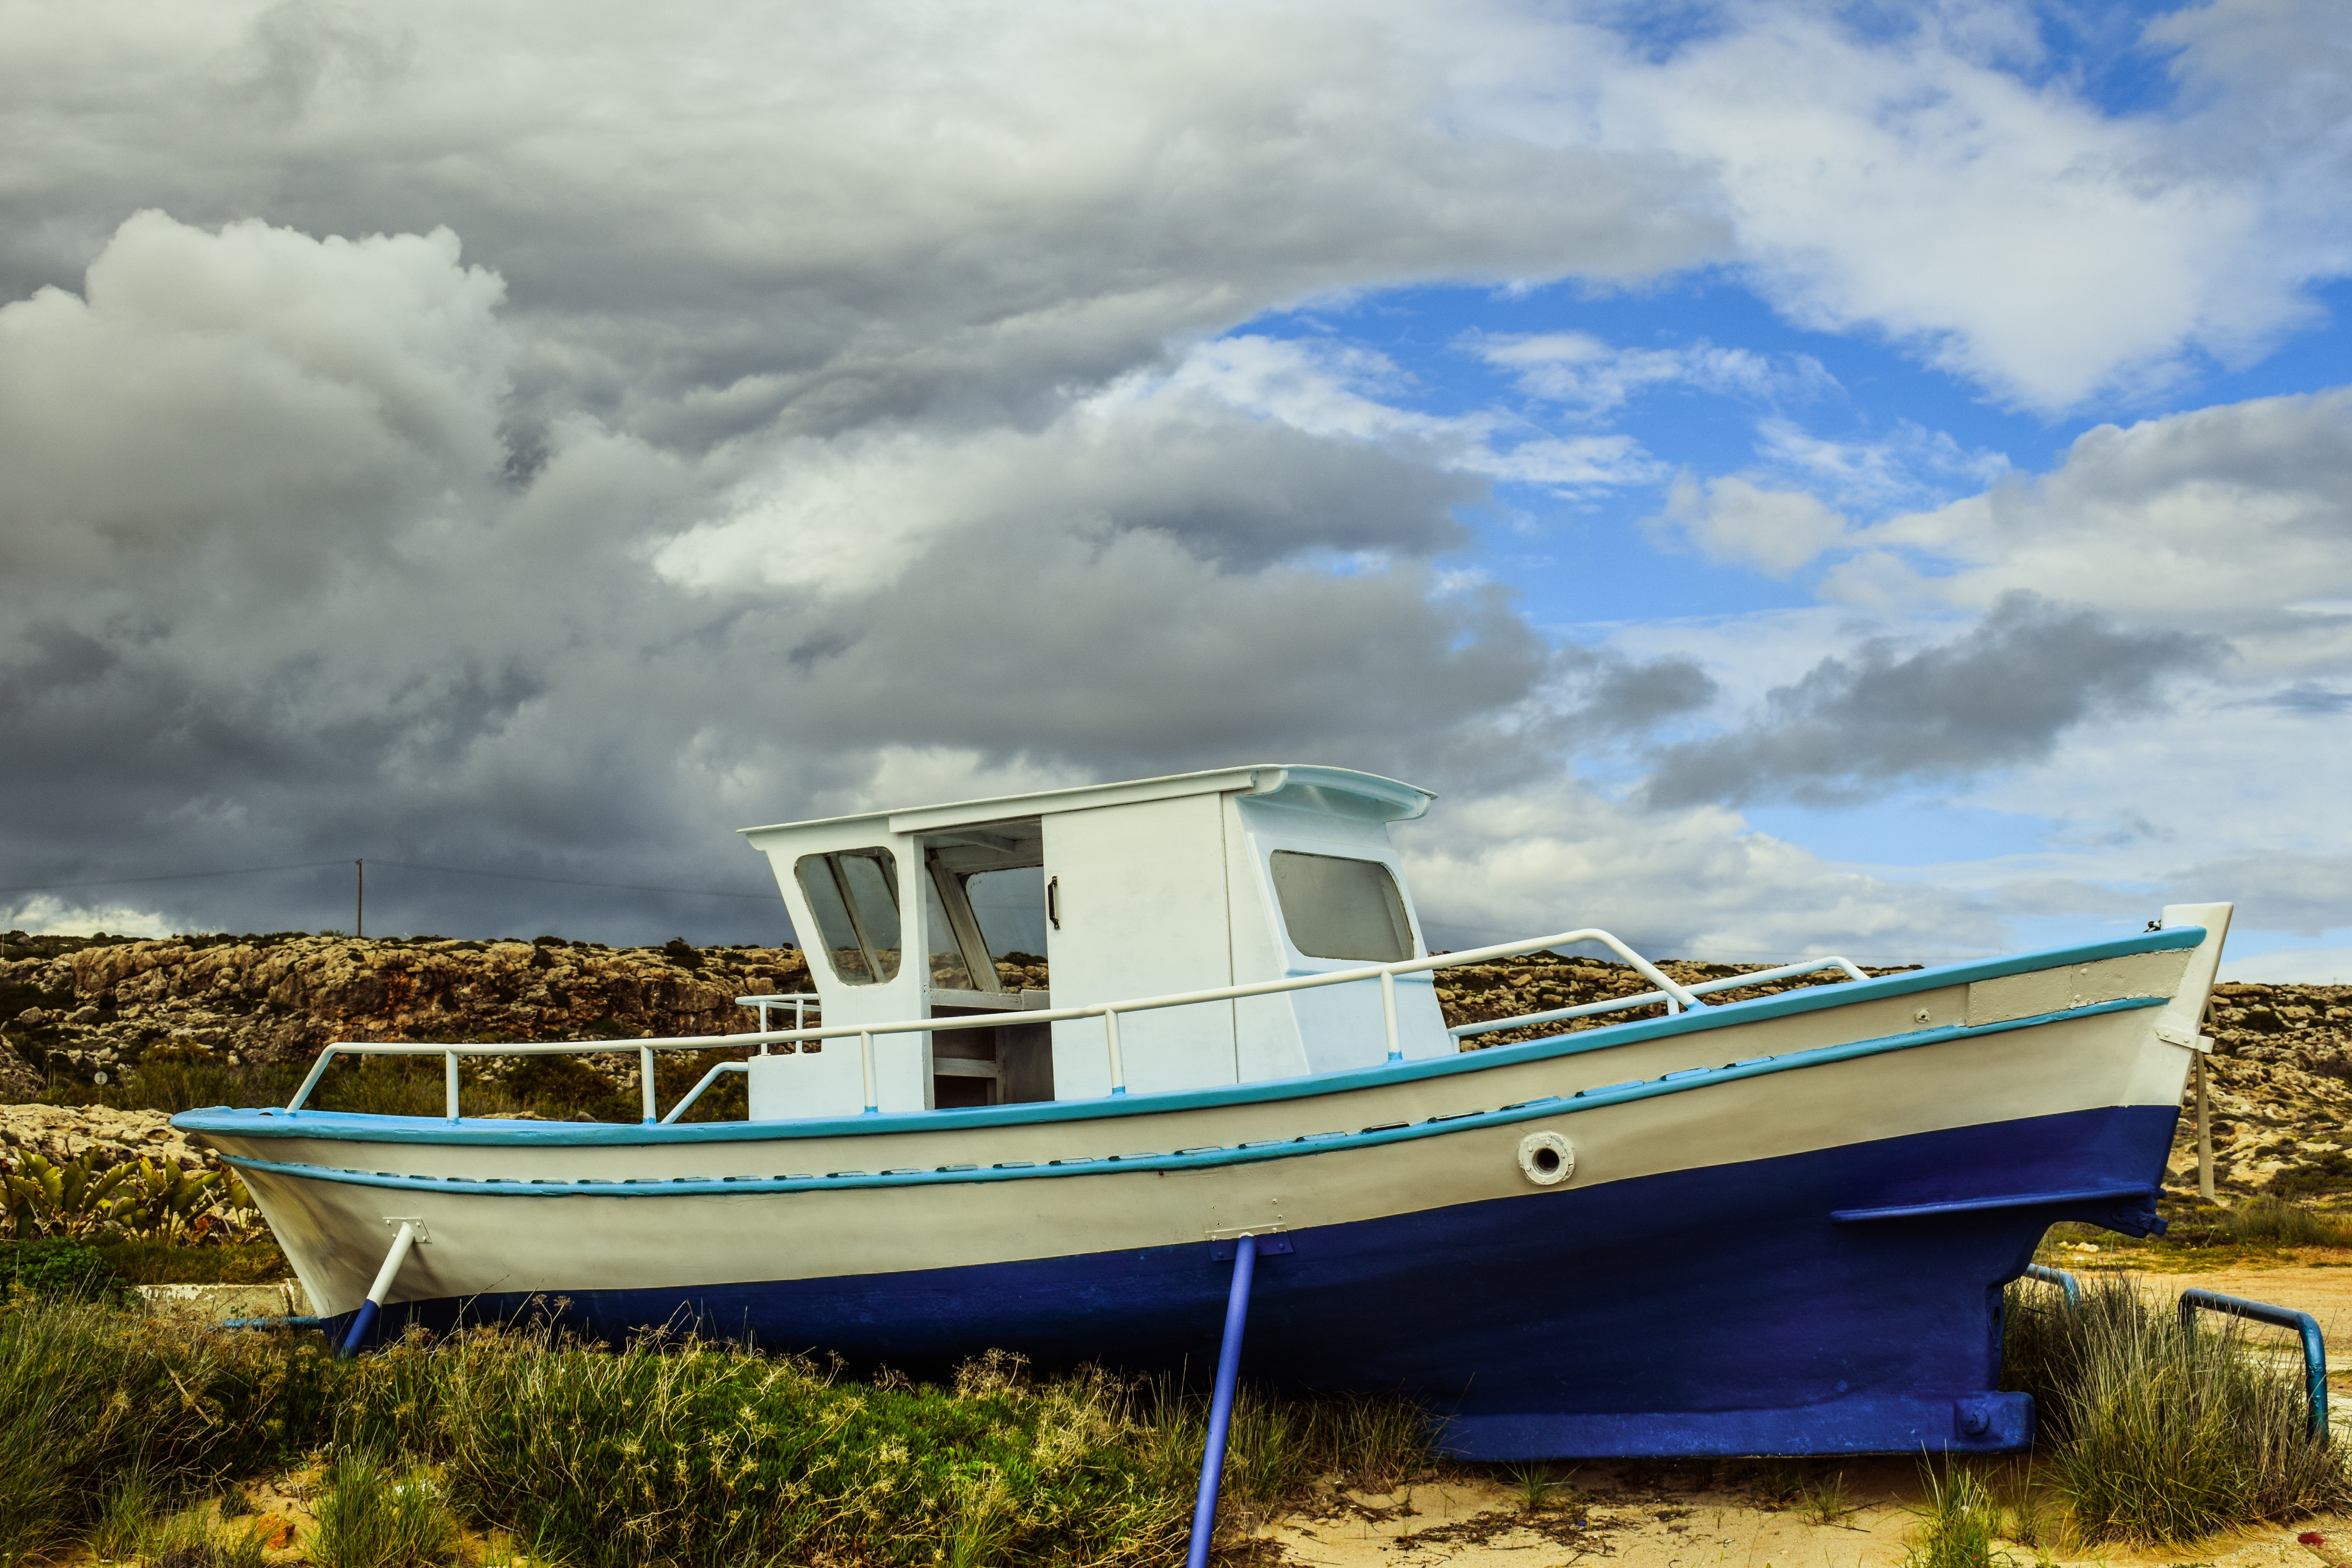
sea, coast, boat, vehicle, bay, motorboat, decorative, tradition, watercraft, traditional, ecosystem, cyprus, fishing vessel, grounded, watercraft rowing